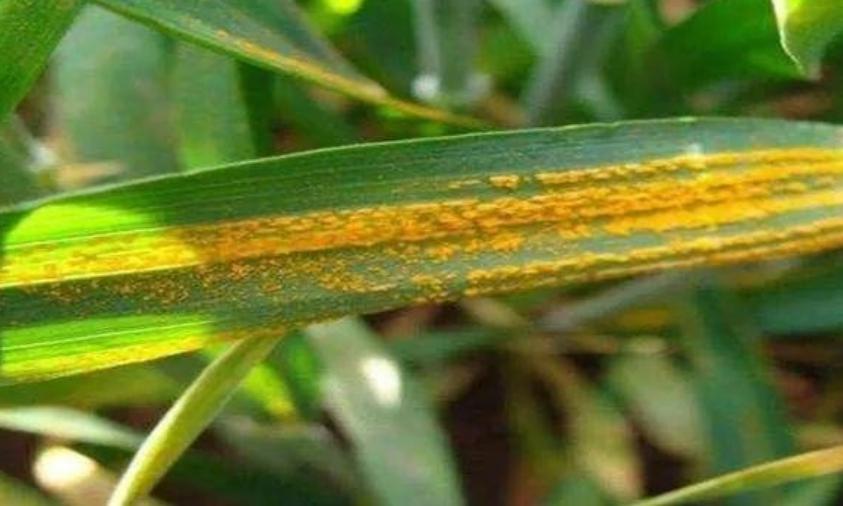
Plant: Wheat
Disease: wheat stripe rust